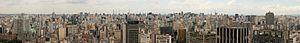
São Paulo ou Sao Paulo est une ville du Sud du Brésil. Avec ses onze millions d'habitants en 2014, c'est la plus grande ville du Brésil et d'Amérique du Sud. C'est également la ville qui compte le plus de lusophones au monde. La région métropolitaine de São Paulo est l'une des plus peuplées du continent américain, avec celles de Mexico et New York, et la cinquième au monde. Capitale de l'État de São Paulo — le plus peuplé du pays — et principal centre financier, commercial et industriel de l'Amérique latine, elle est de fait la capitale économique du Brésil.
L'environnement au Brésil est l'environnement du pays Brésil. La question de l'environnement du Brésil est hors-norme à plus d'un titre : première zone de biodiversité au monde, la forêt brésilienne joue un rôle important dans le cycle du carbone mondial. La ressource en eau du territoire est exceptionnelle ; elle participe à une production agricole largement excédentaire et exportatrice, mais aussi à la production d'énergie.